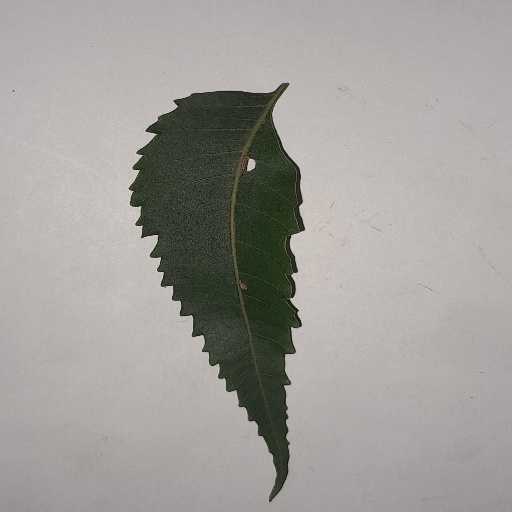
Species: Neem
Leaf condition: Healthy Leaf